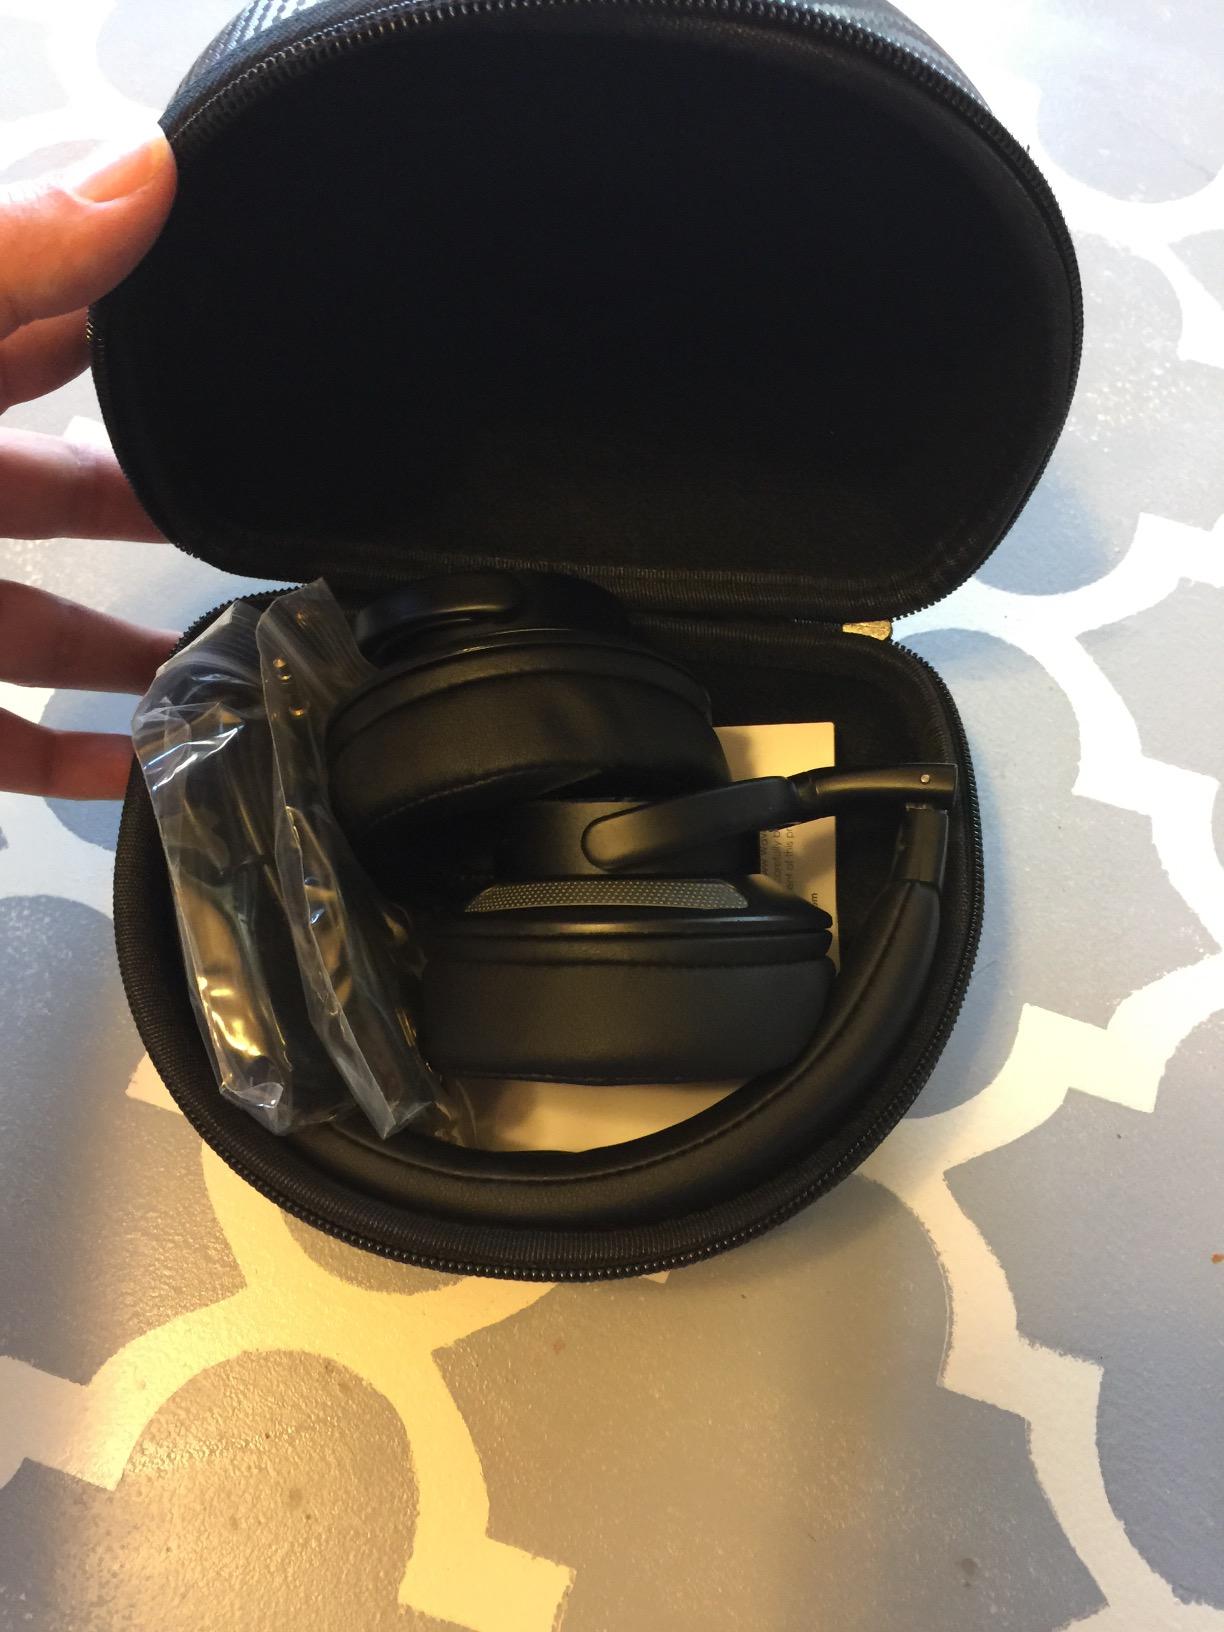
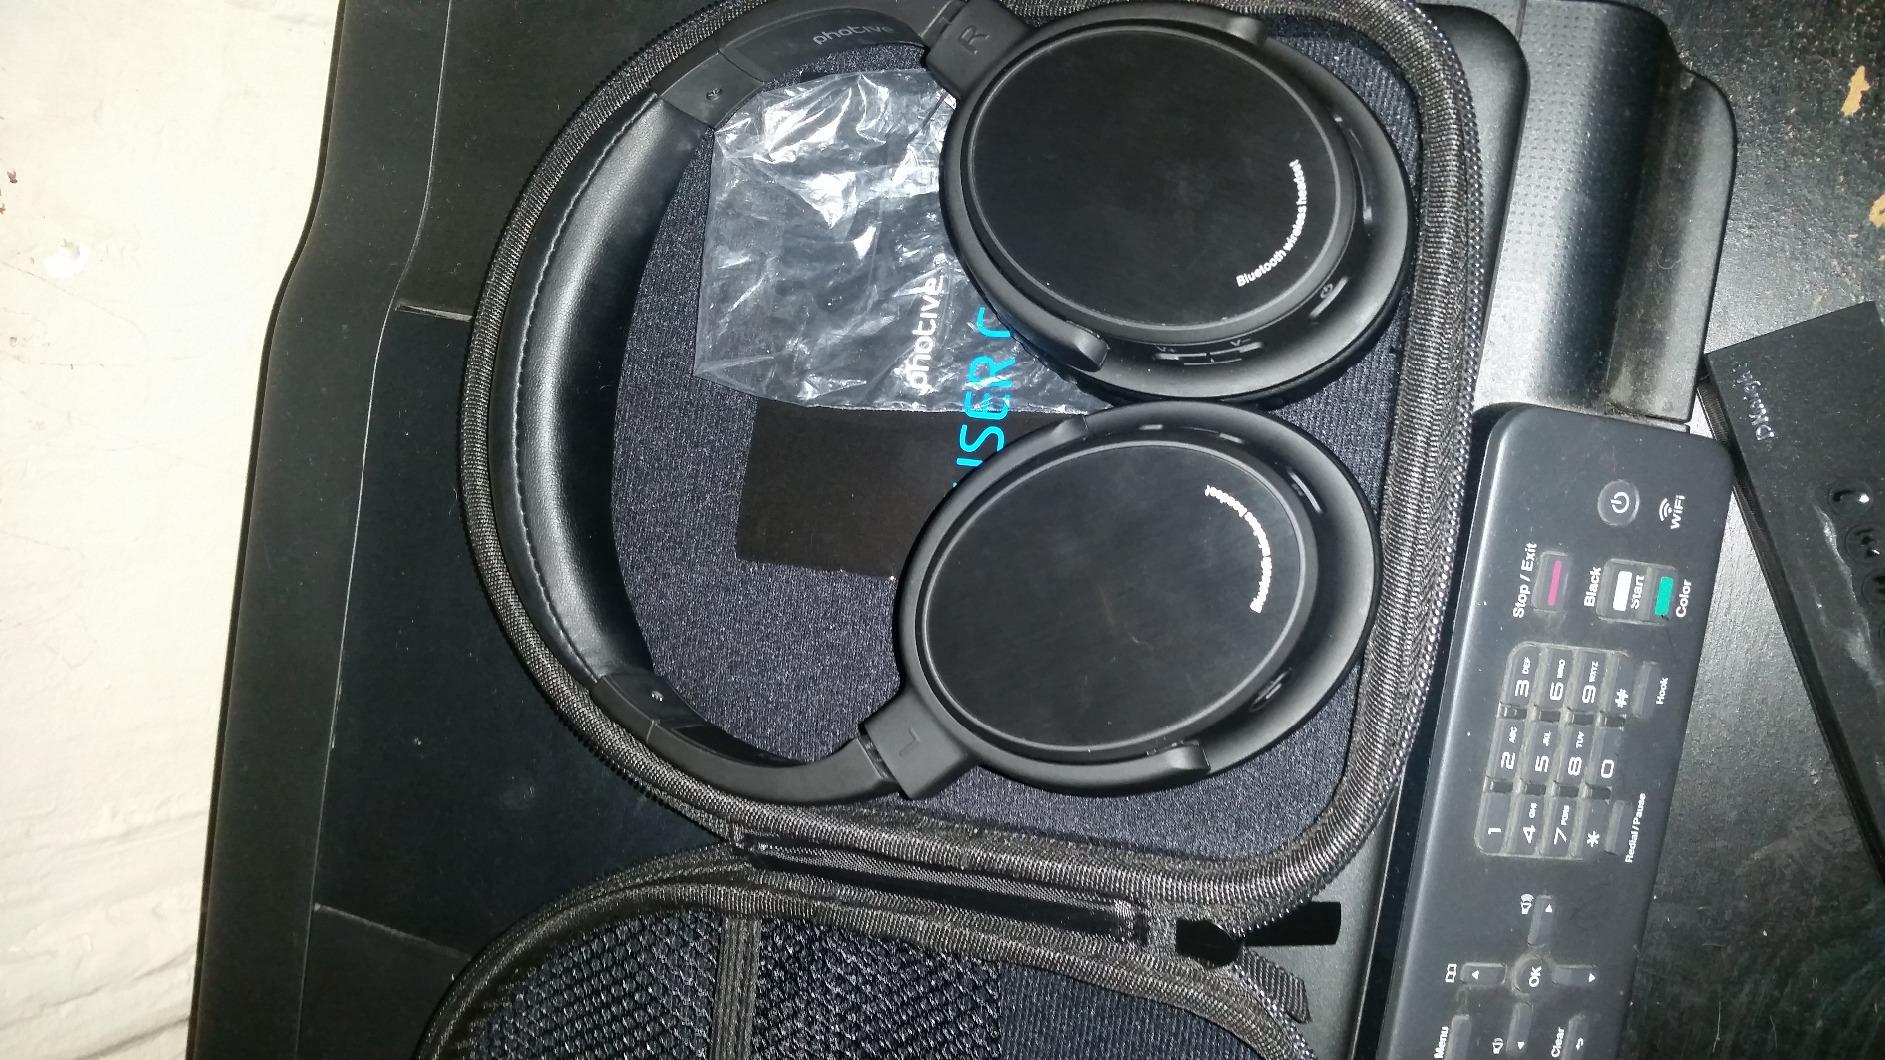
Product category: headphones
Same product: no